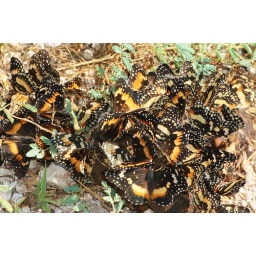
I walked upon this gathering of butterflies getting nutrients from a pile of animal dung at Lubbock Lake Landmark.